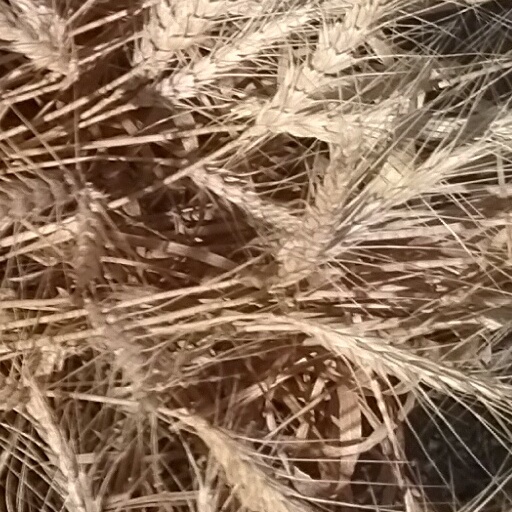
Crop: wheat